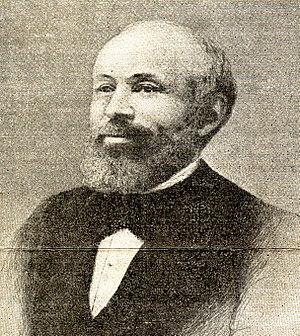
Gravure représentant Louis Herbette.
François Louis Herbette, né le 26 novembre 1843 à Paris et mort le 17 février 1921 à Suresnes, est un haut fonctionnaire français : préfet, Conseiller d’État, directeur de l’Administration pénitentiaire, vice-président de l’Alliance française, investi dans la défense de la langue française au Canada.